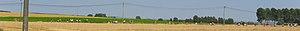
Vue panoramique de Pecq
Pecq est une commune francophone de Belgique située en Wallonie picarde et en Flandre romane dans la province de Hainaut, ainsi qu’une localité où siège son administration.